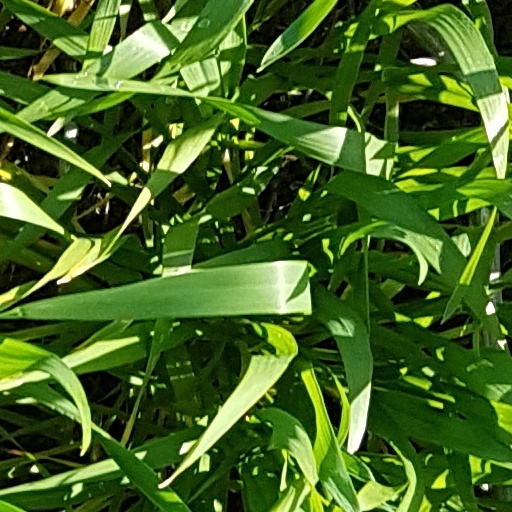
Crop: wheat